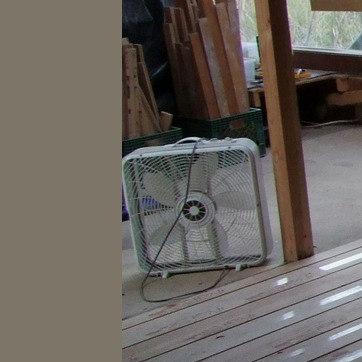
Material: plastic